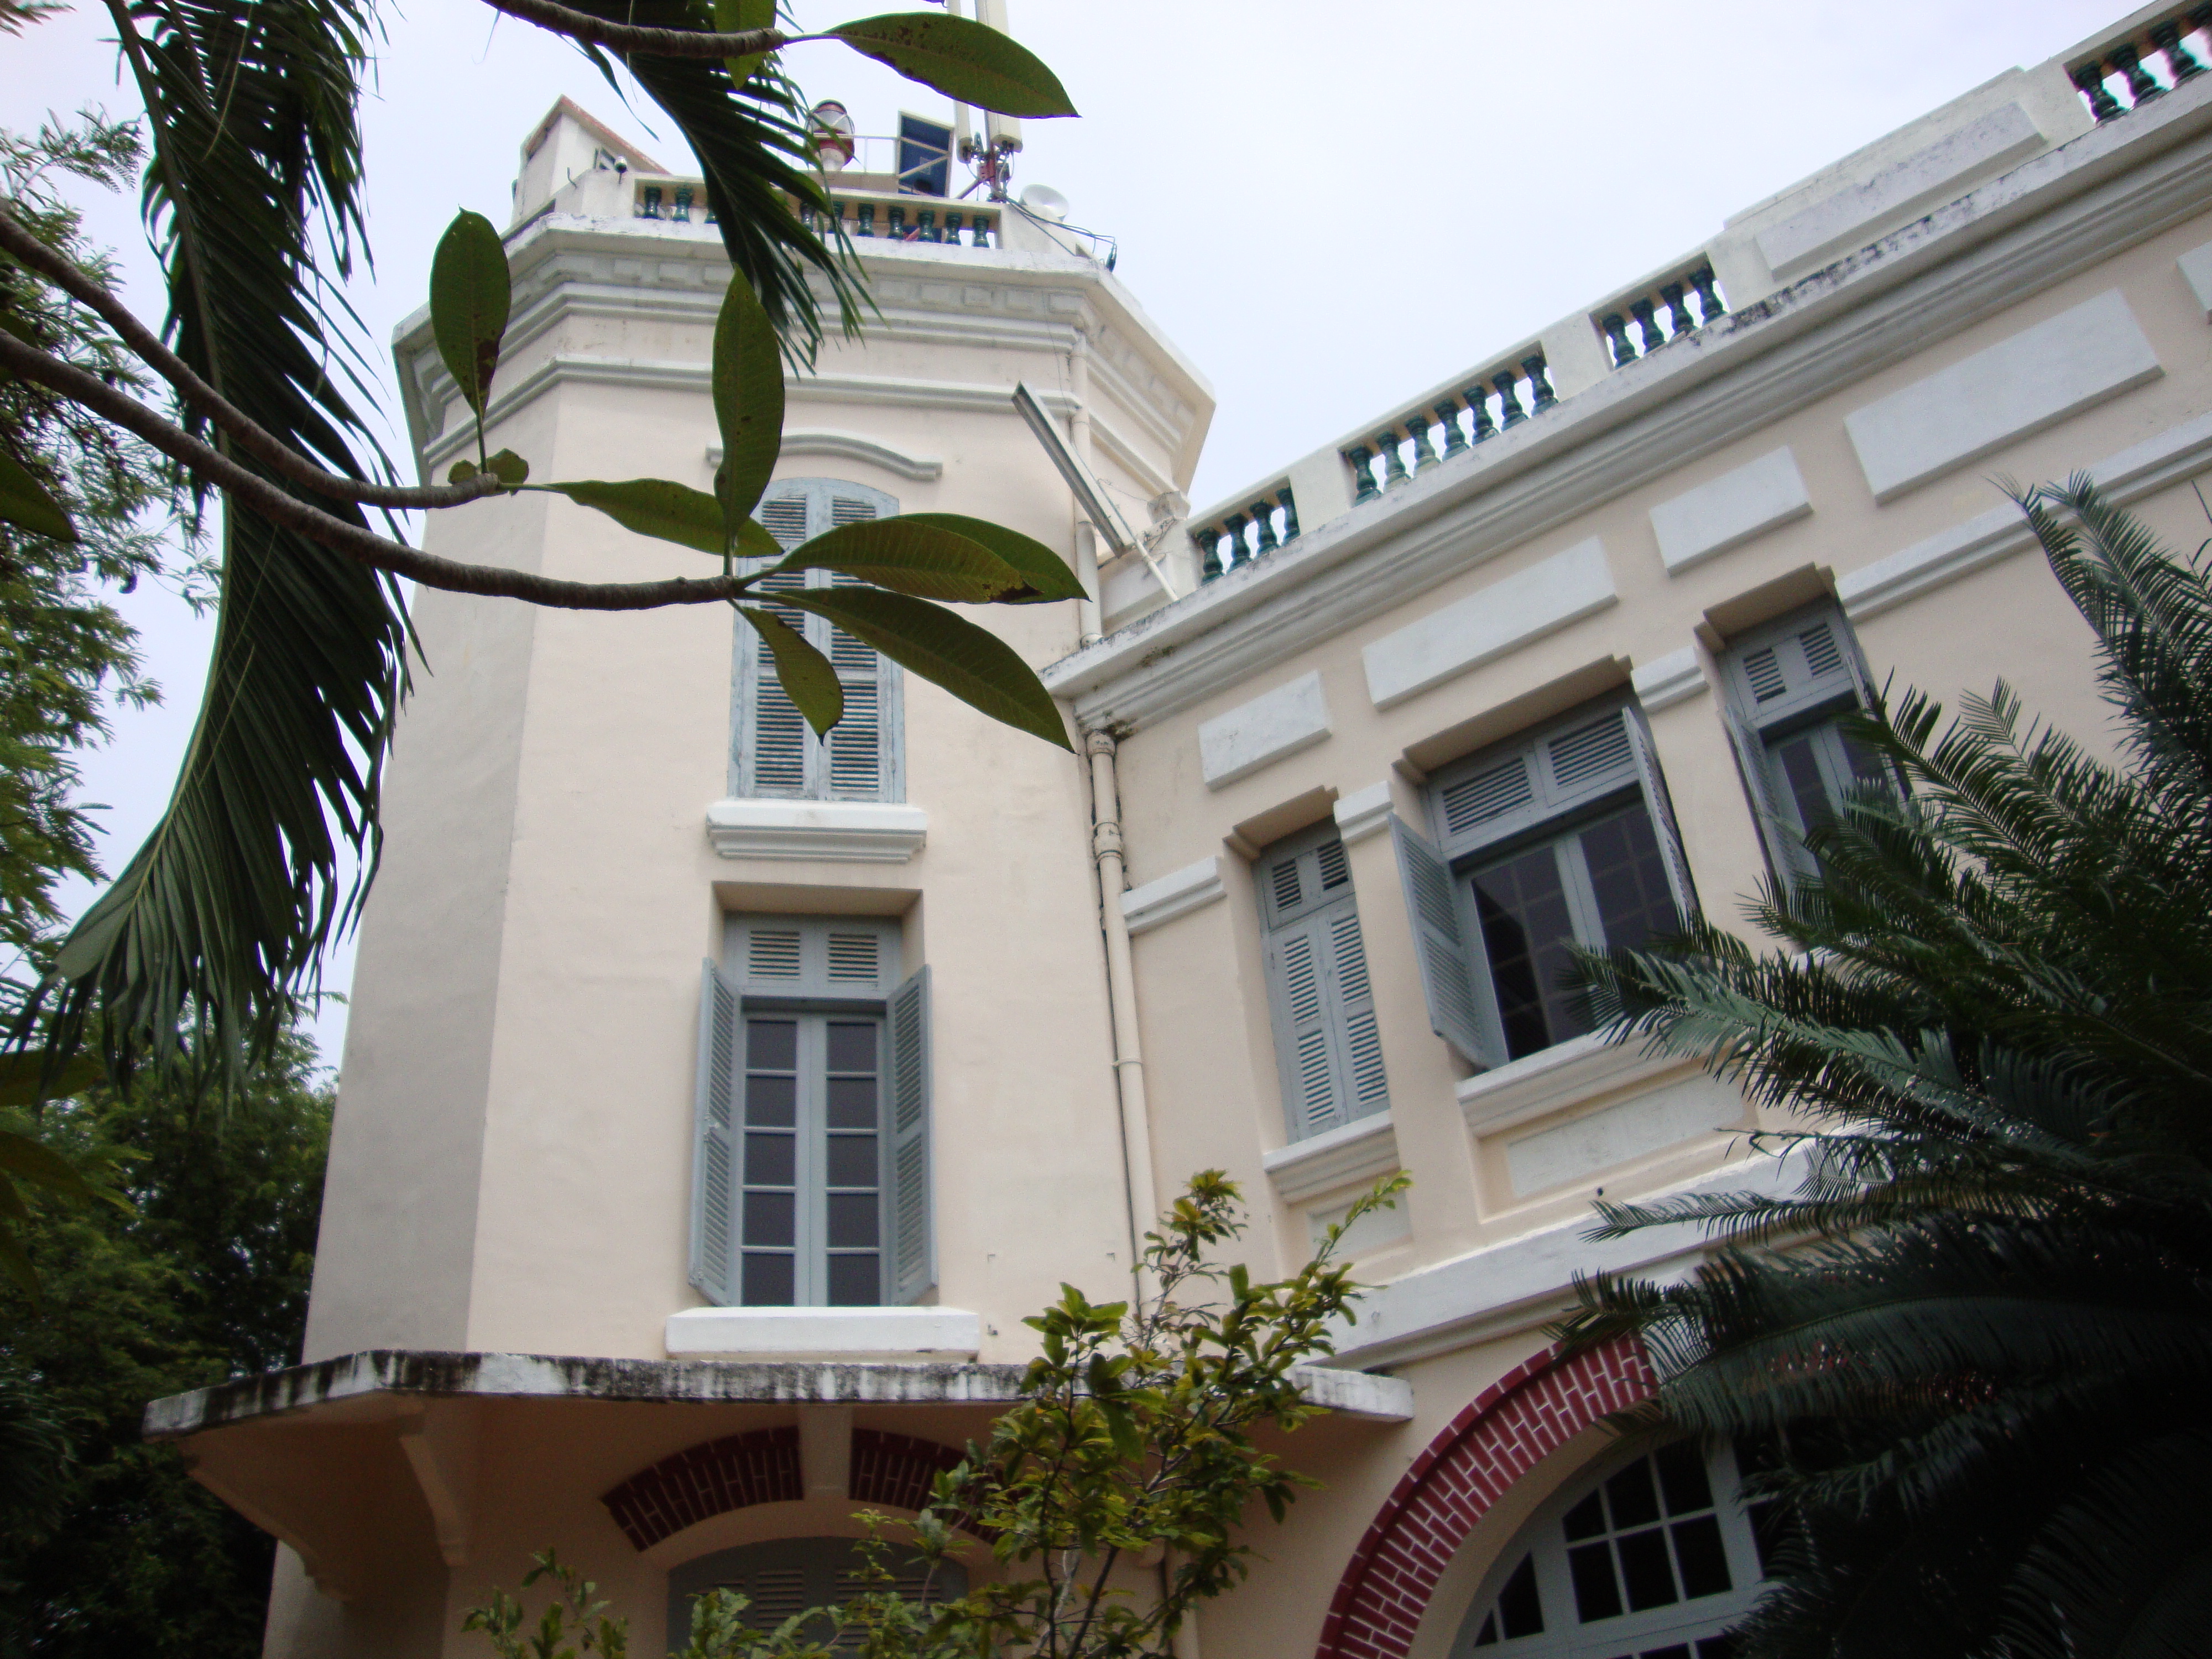
user: text: Tường của tòa nhà trong hình có màu gì?
assistant: text: Màu kem nhạt.

user: text: Trên lan can của tòa nhà phía bên phải, có bao nhiêu con tiện màu xanh lá cây được nhìn thấy rõ ràng?
assistant: text: Có khoảng mười tám con tiện màu xanh lá có thể nhìn thấy rõ ràng.

user: text: Loại cây thân gỗ có lá dài, xẻ rách xuất hiện ở tiền cảnh là cây gì?
assistant: text: Cây cọ.

user: text: Dựa vào phong cách kiến trúc, tòa nhà này gợi ý về giai đoạn lịch sử nào ở Việt Nam?
assistant: text: Giai đoạn thuộc địa Pháp.

user: text: Tòa nhà này có hai chi tiết kiến trúc trang trí nào lặp lại ở cả phần tháp và phần thân chính, và có một chi tiết hiện đại nào nổi bật trên nóc tháp?
assistant: text: Cả hai phần đều có lan can con tiện và cửa sổ lá sách/chớp; trên nóc tháp có lắp đặt các thiết bị anten/truyền thông hiện đại.